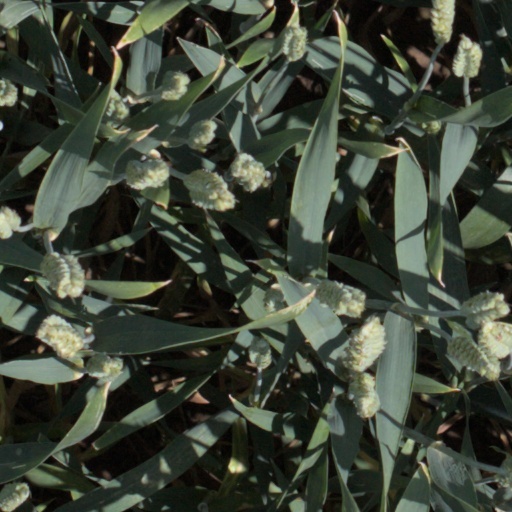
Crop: wheat